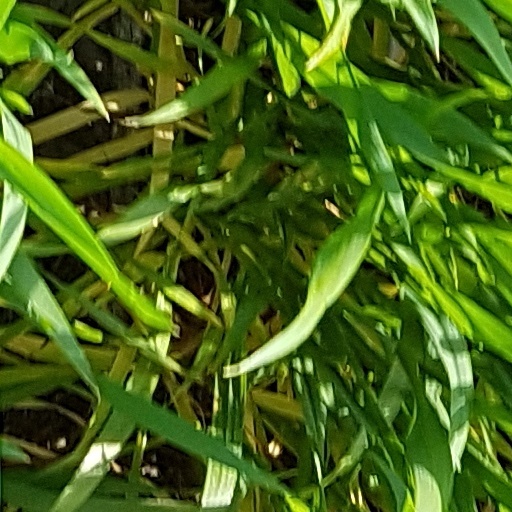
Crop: wheat